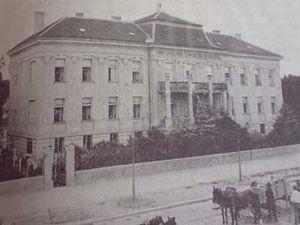
Lavoslav Schwarz, né Leopold Schwarz en 1837 à Zagreb, et décédé en 1906 à Budapest, est un commerçant croate et une figure importante de la communauté juive de Zagreb.